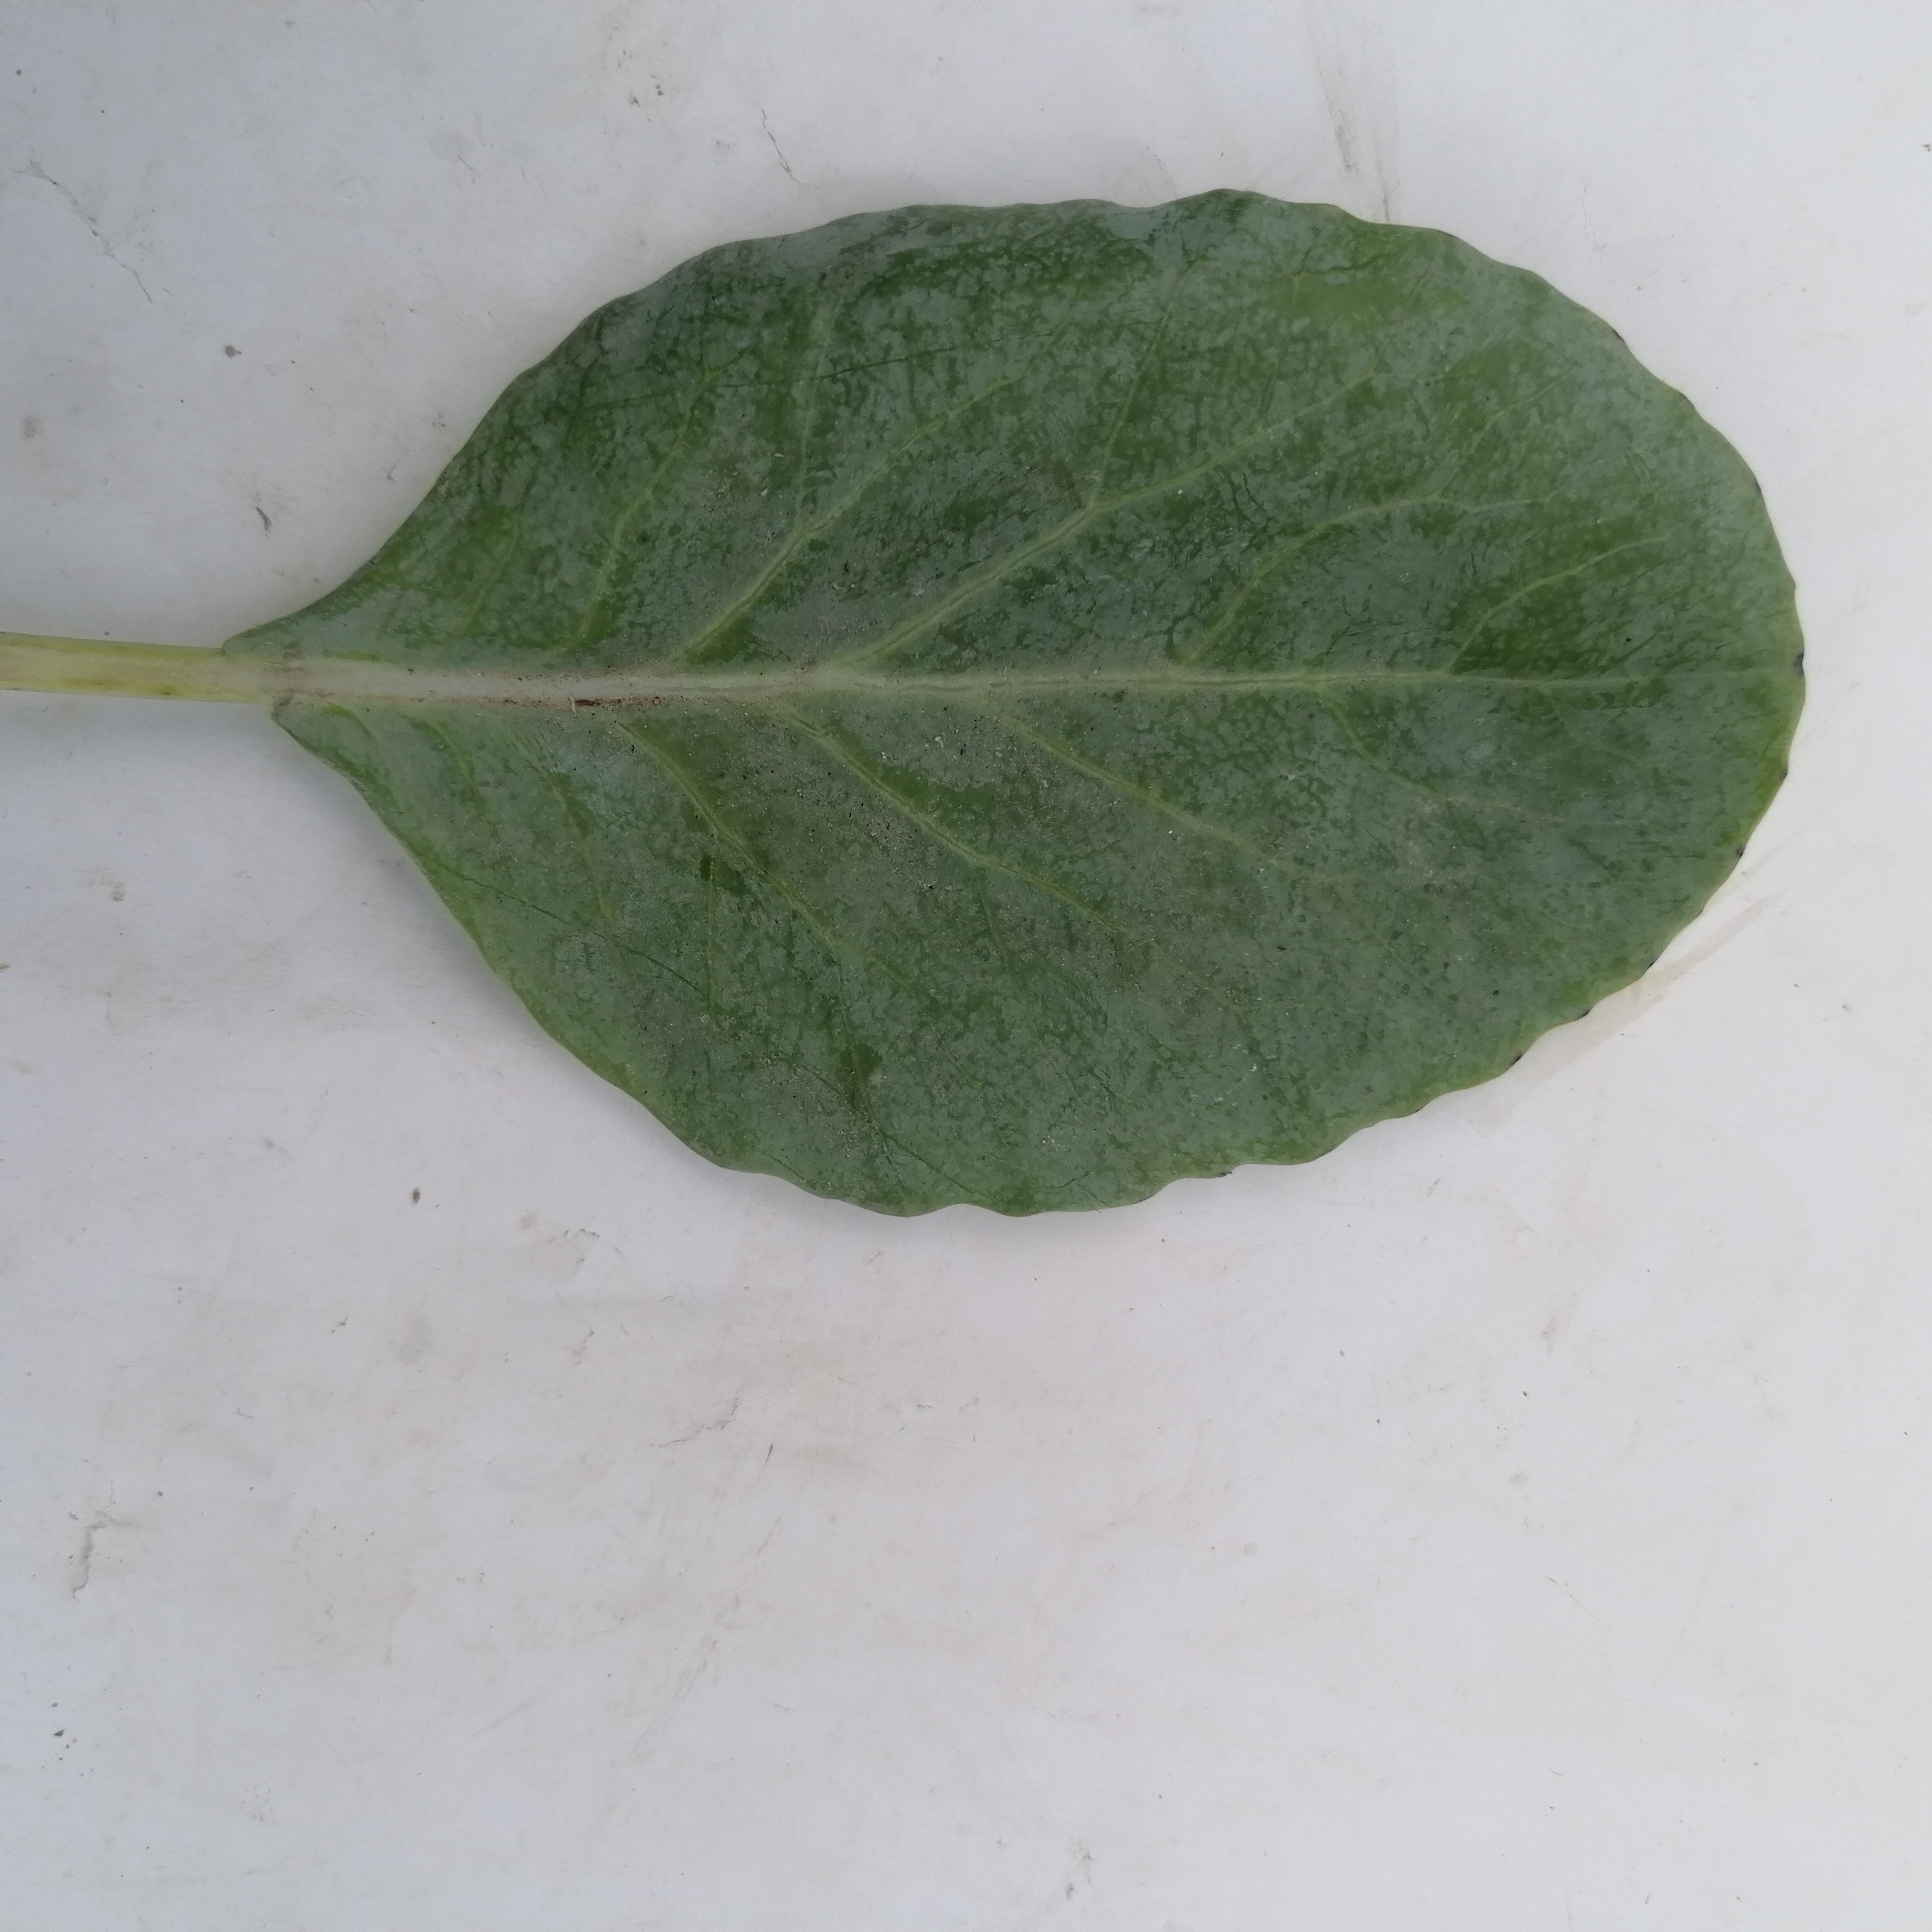
Label: Healthy